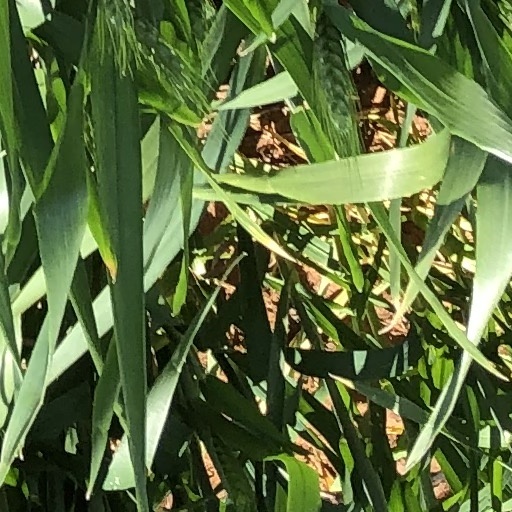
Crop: wheat